Mr Bowling Buys a Newspaper

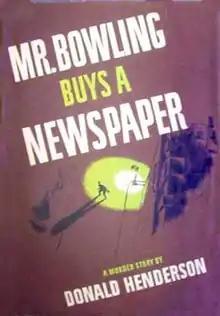
First US edition cover

Mr Bowling Buys a Newspaper is a psychological thriller by Donald Henderson; it was the first novel Henderson published under his own name, and was first published in 1943.